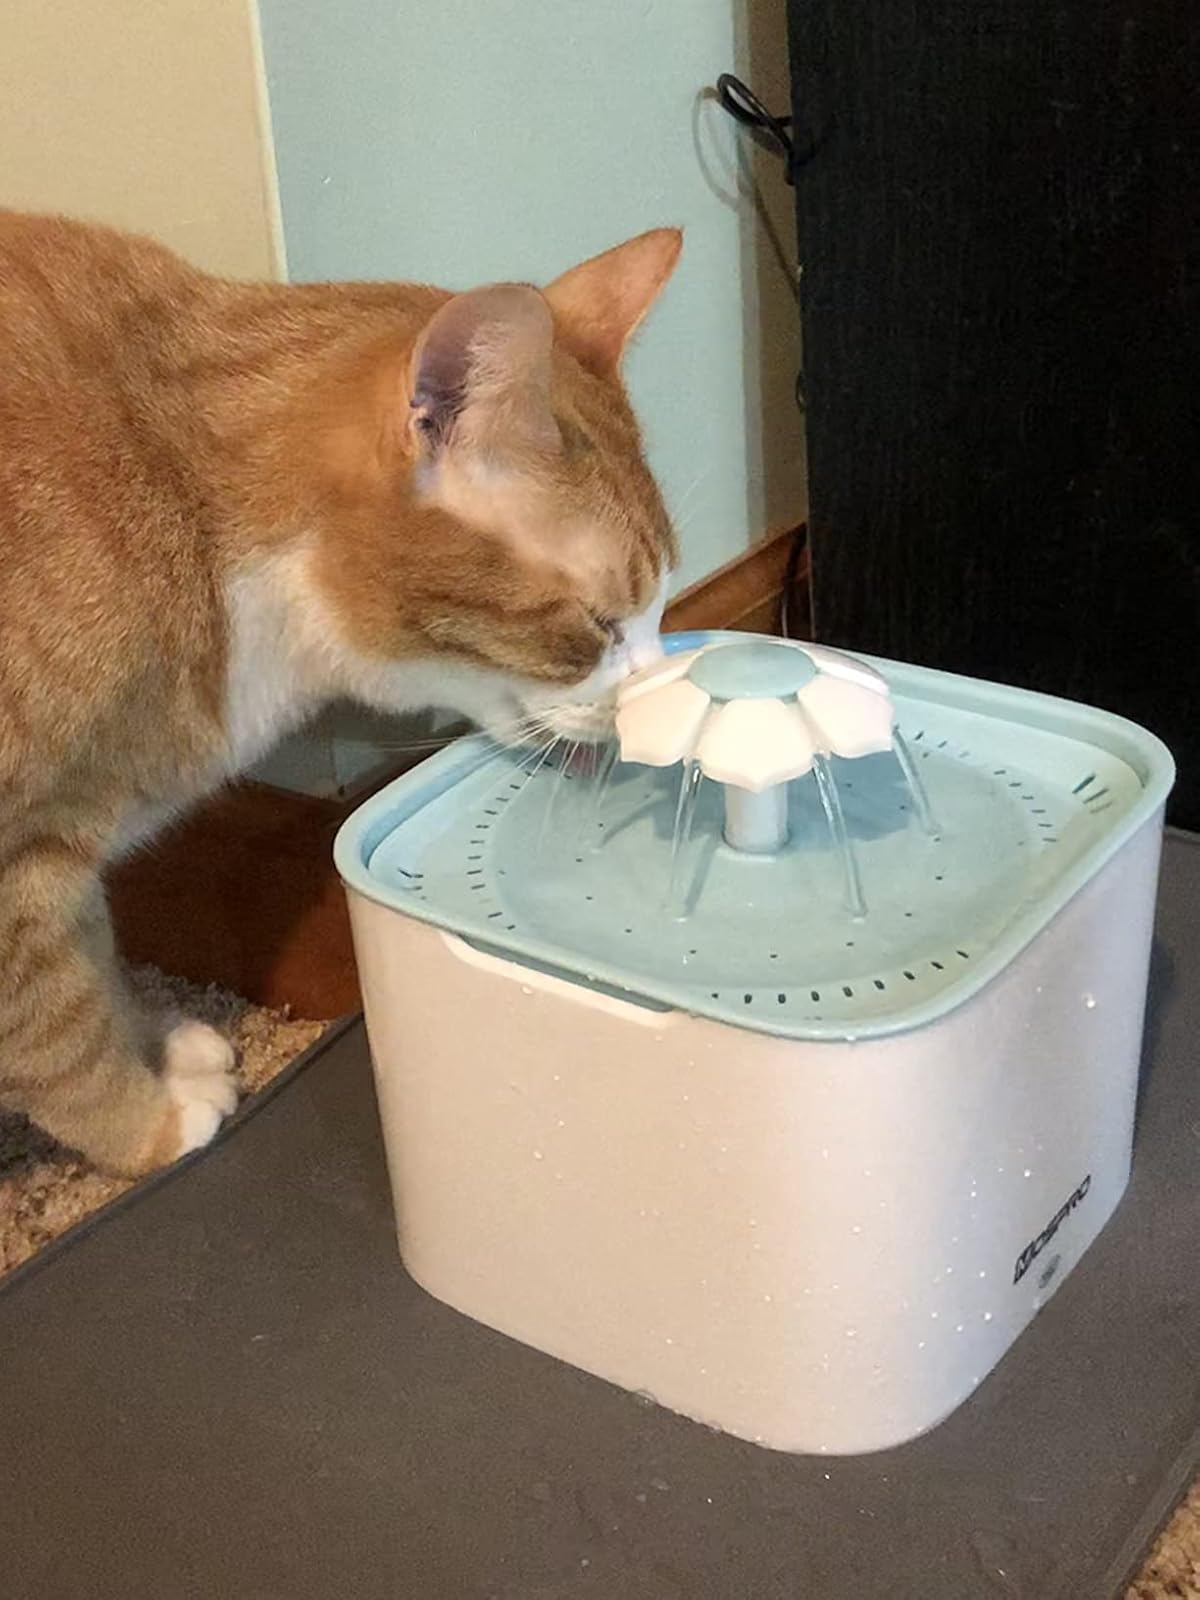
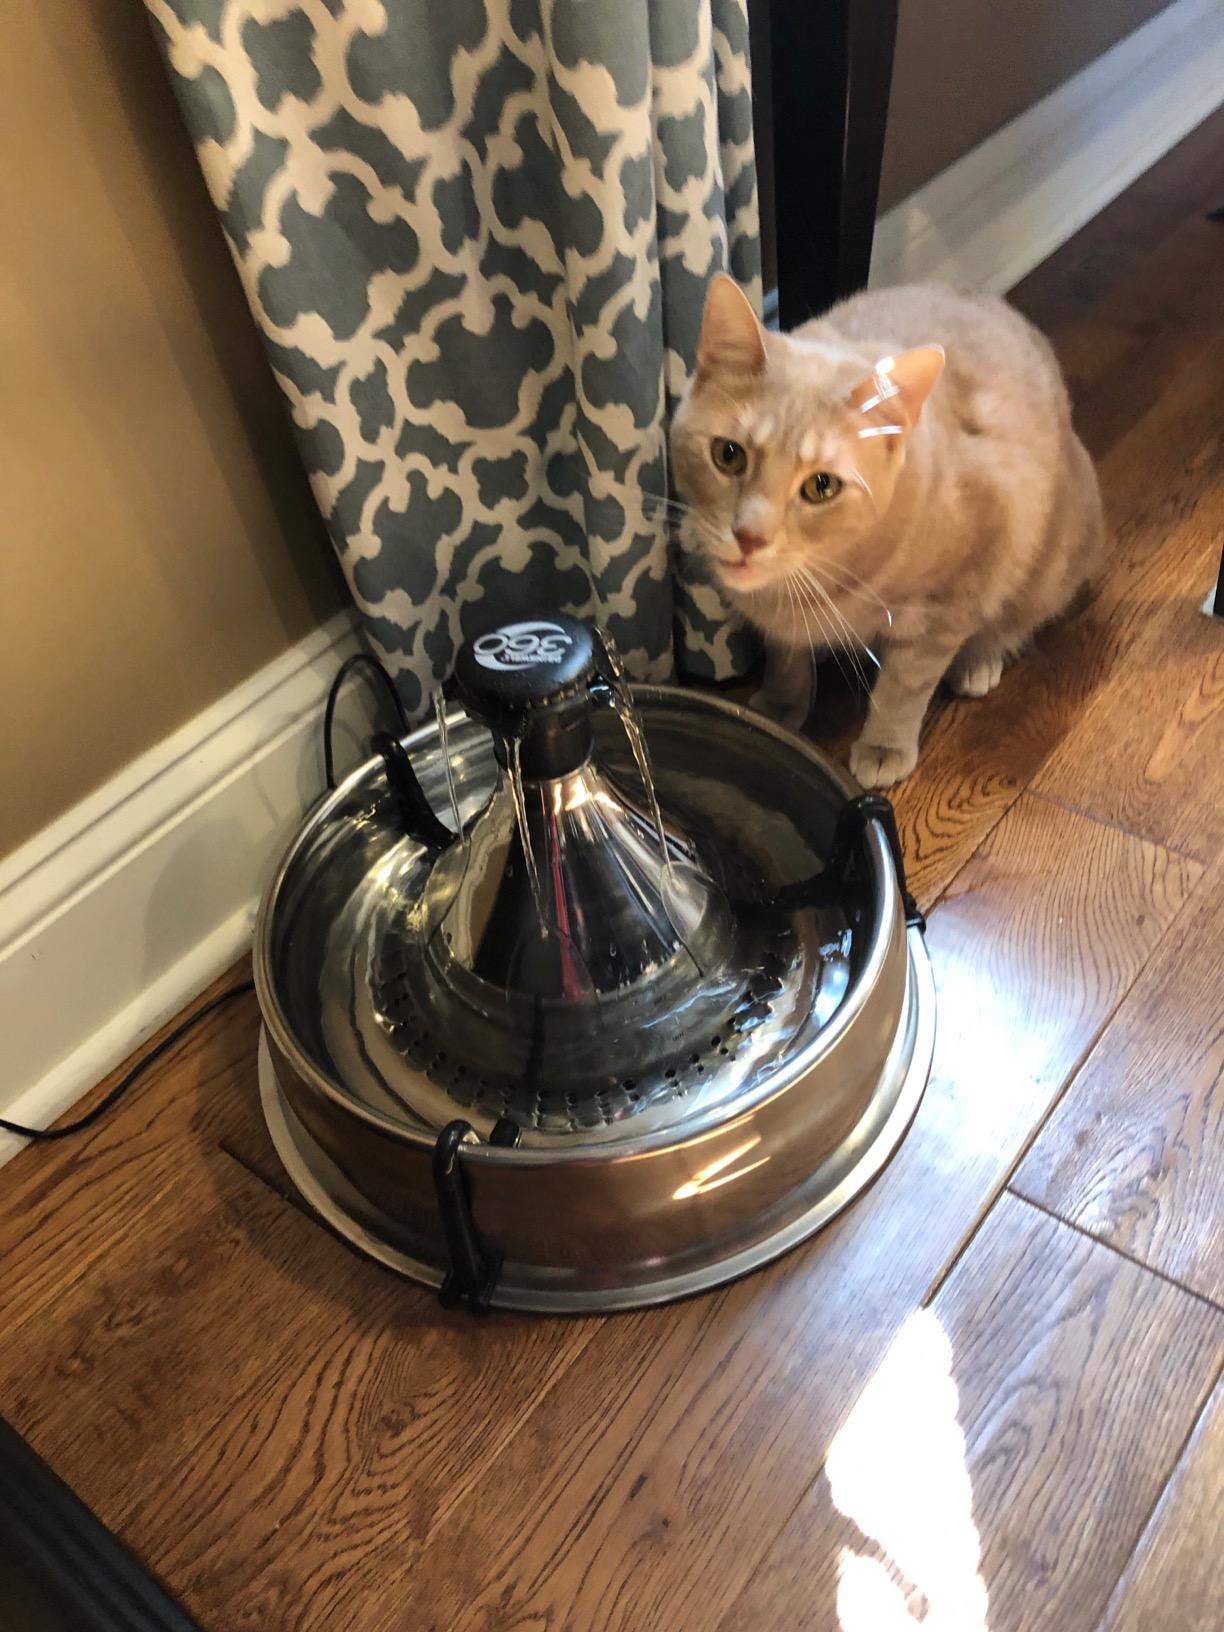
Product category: items_bowl
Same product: no